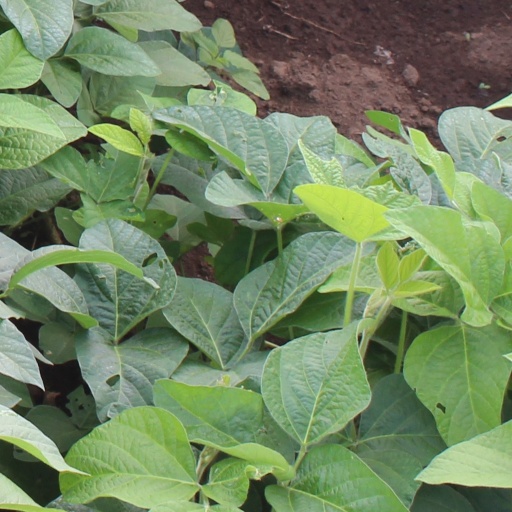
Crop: soybean